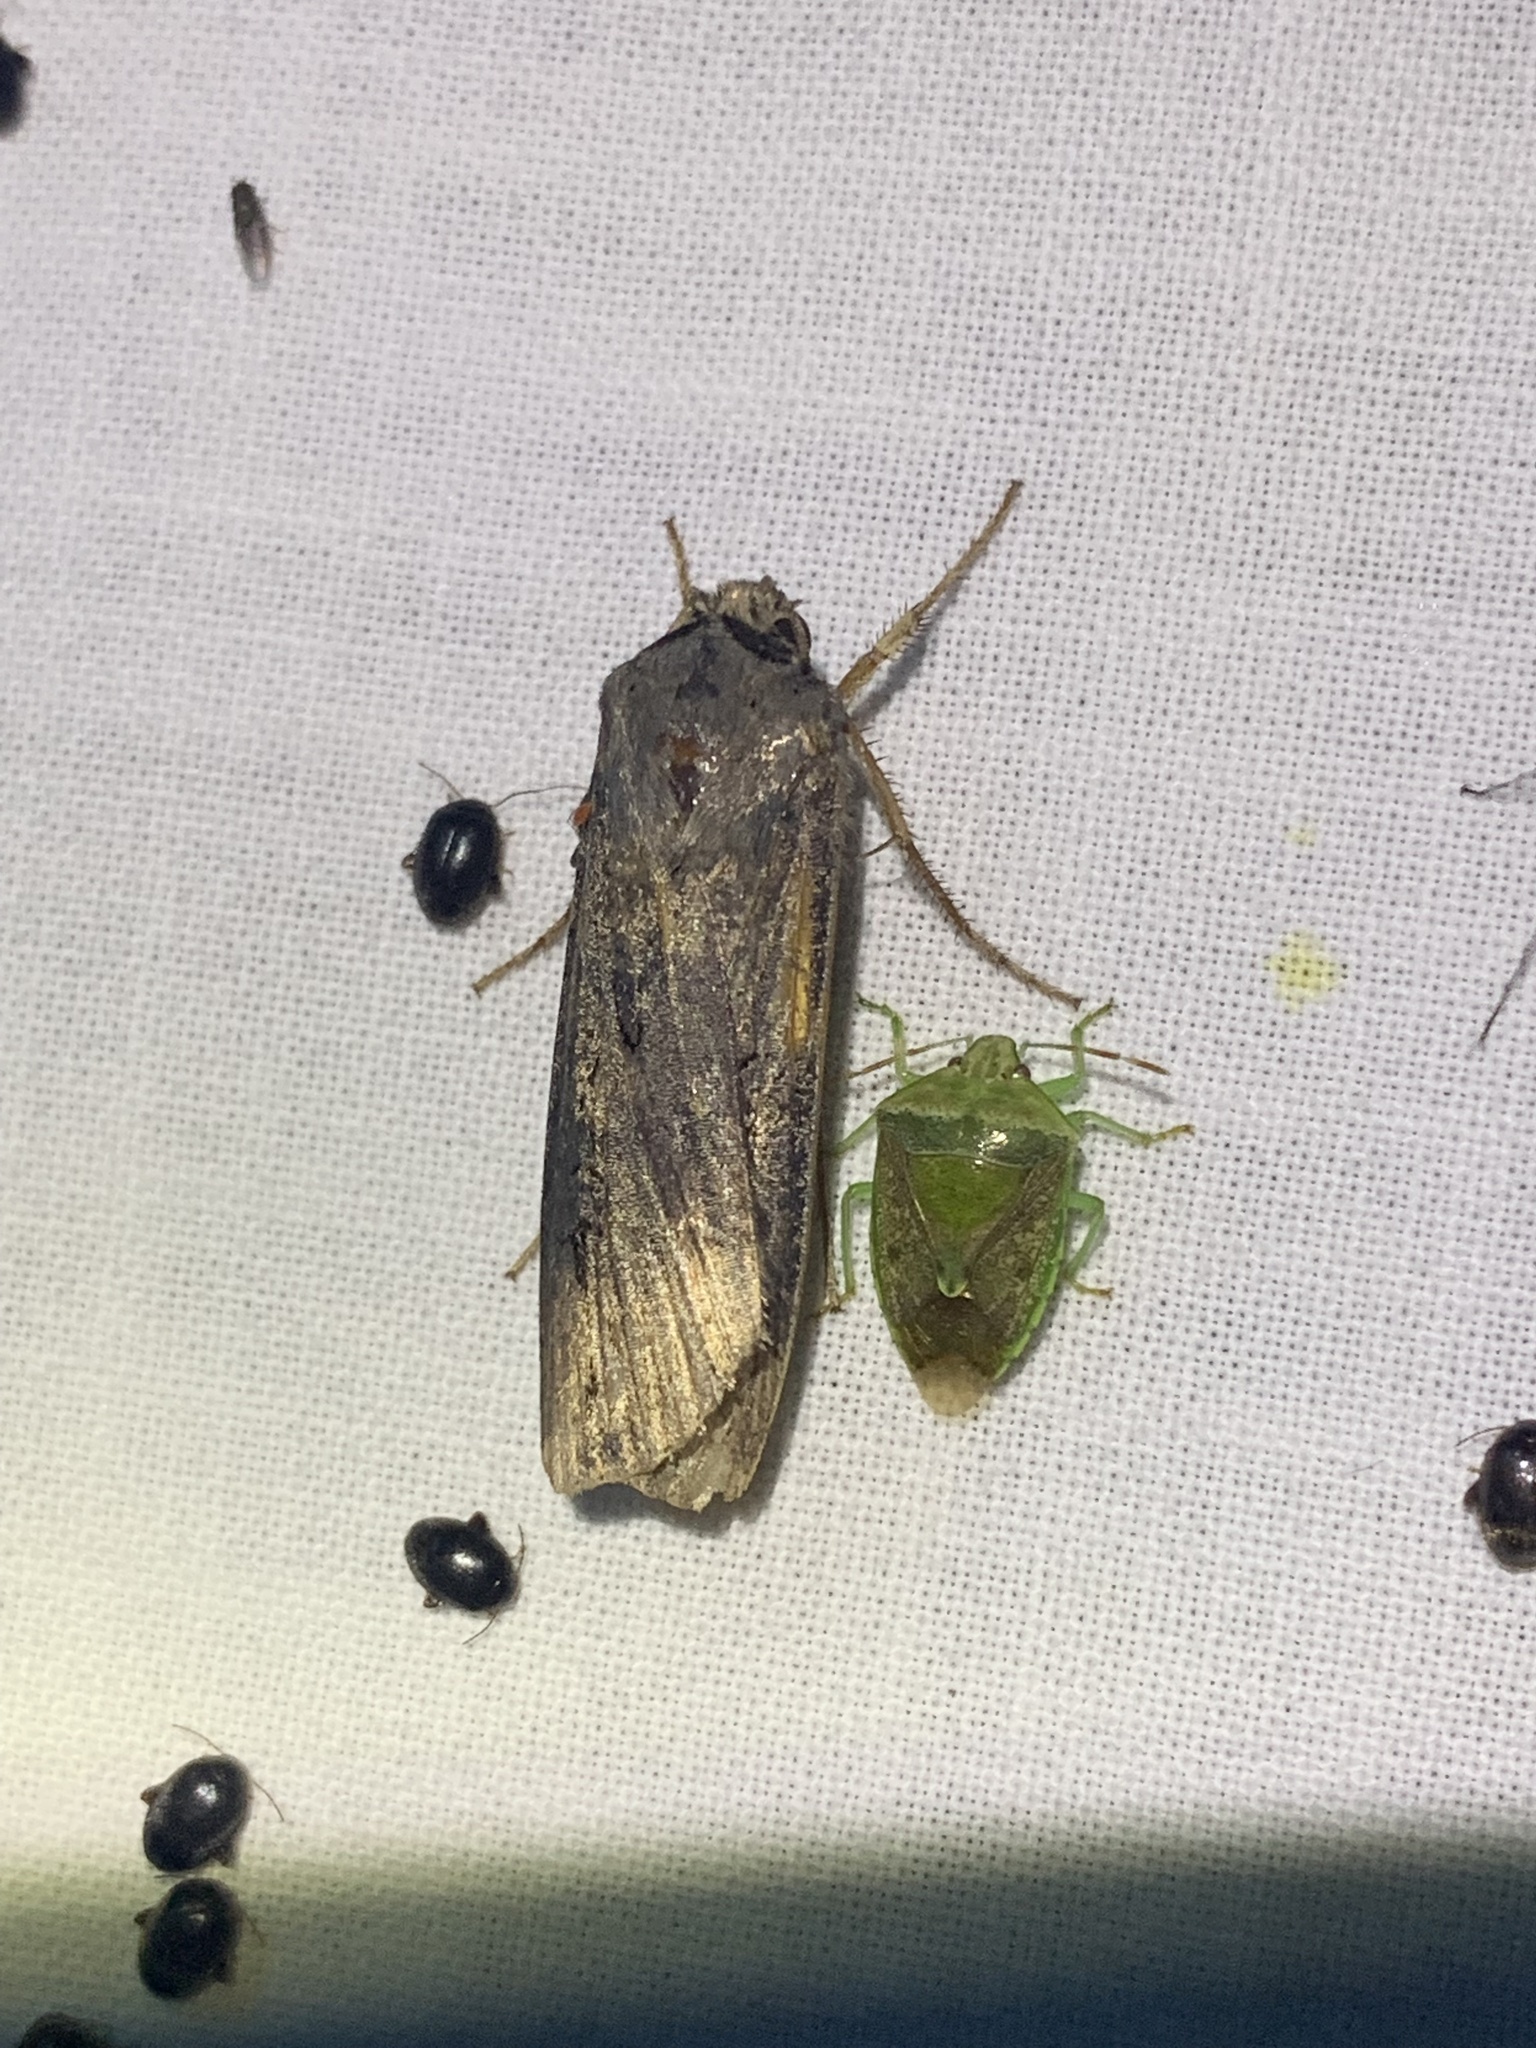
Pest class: cutworms